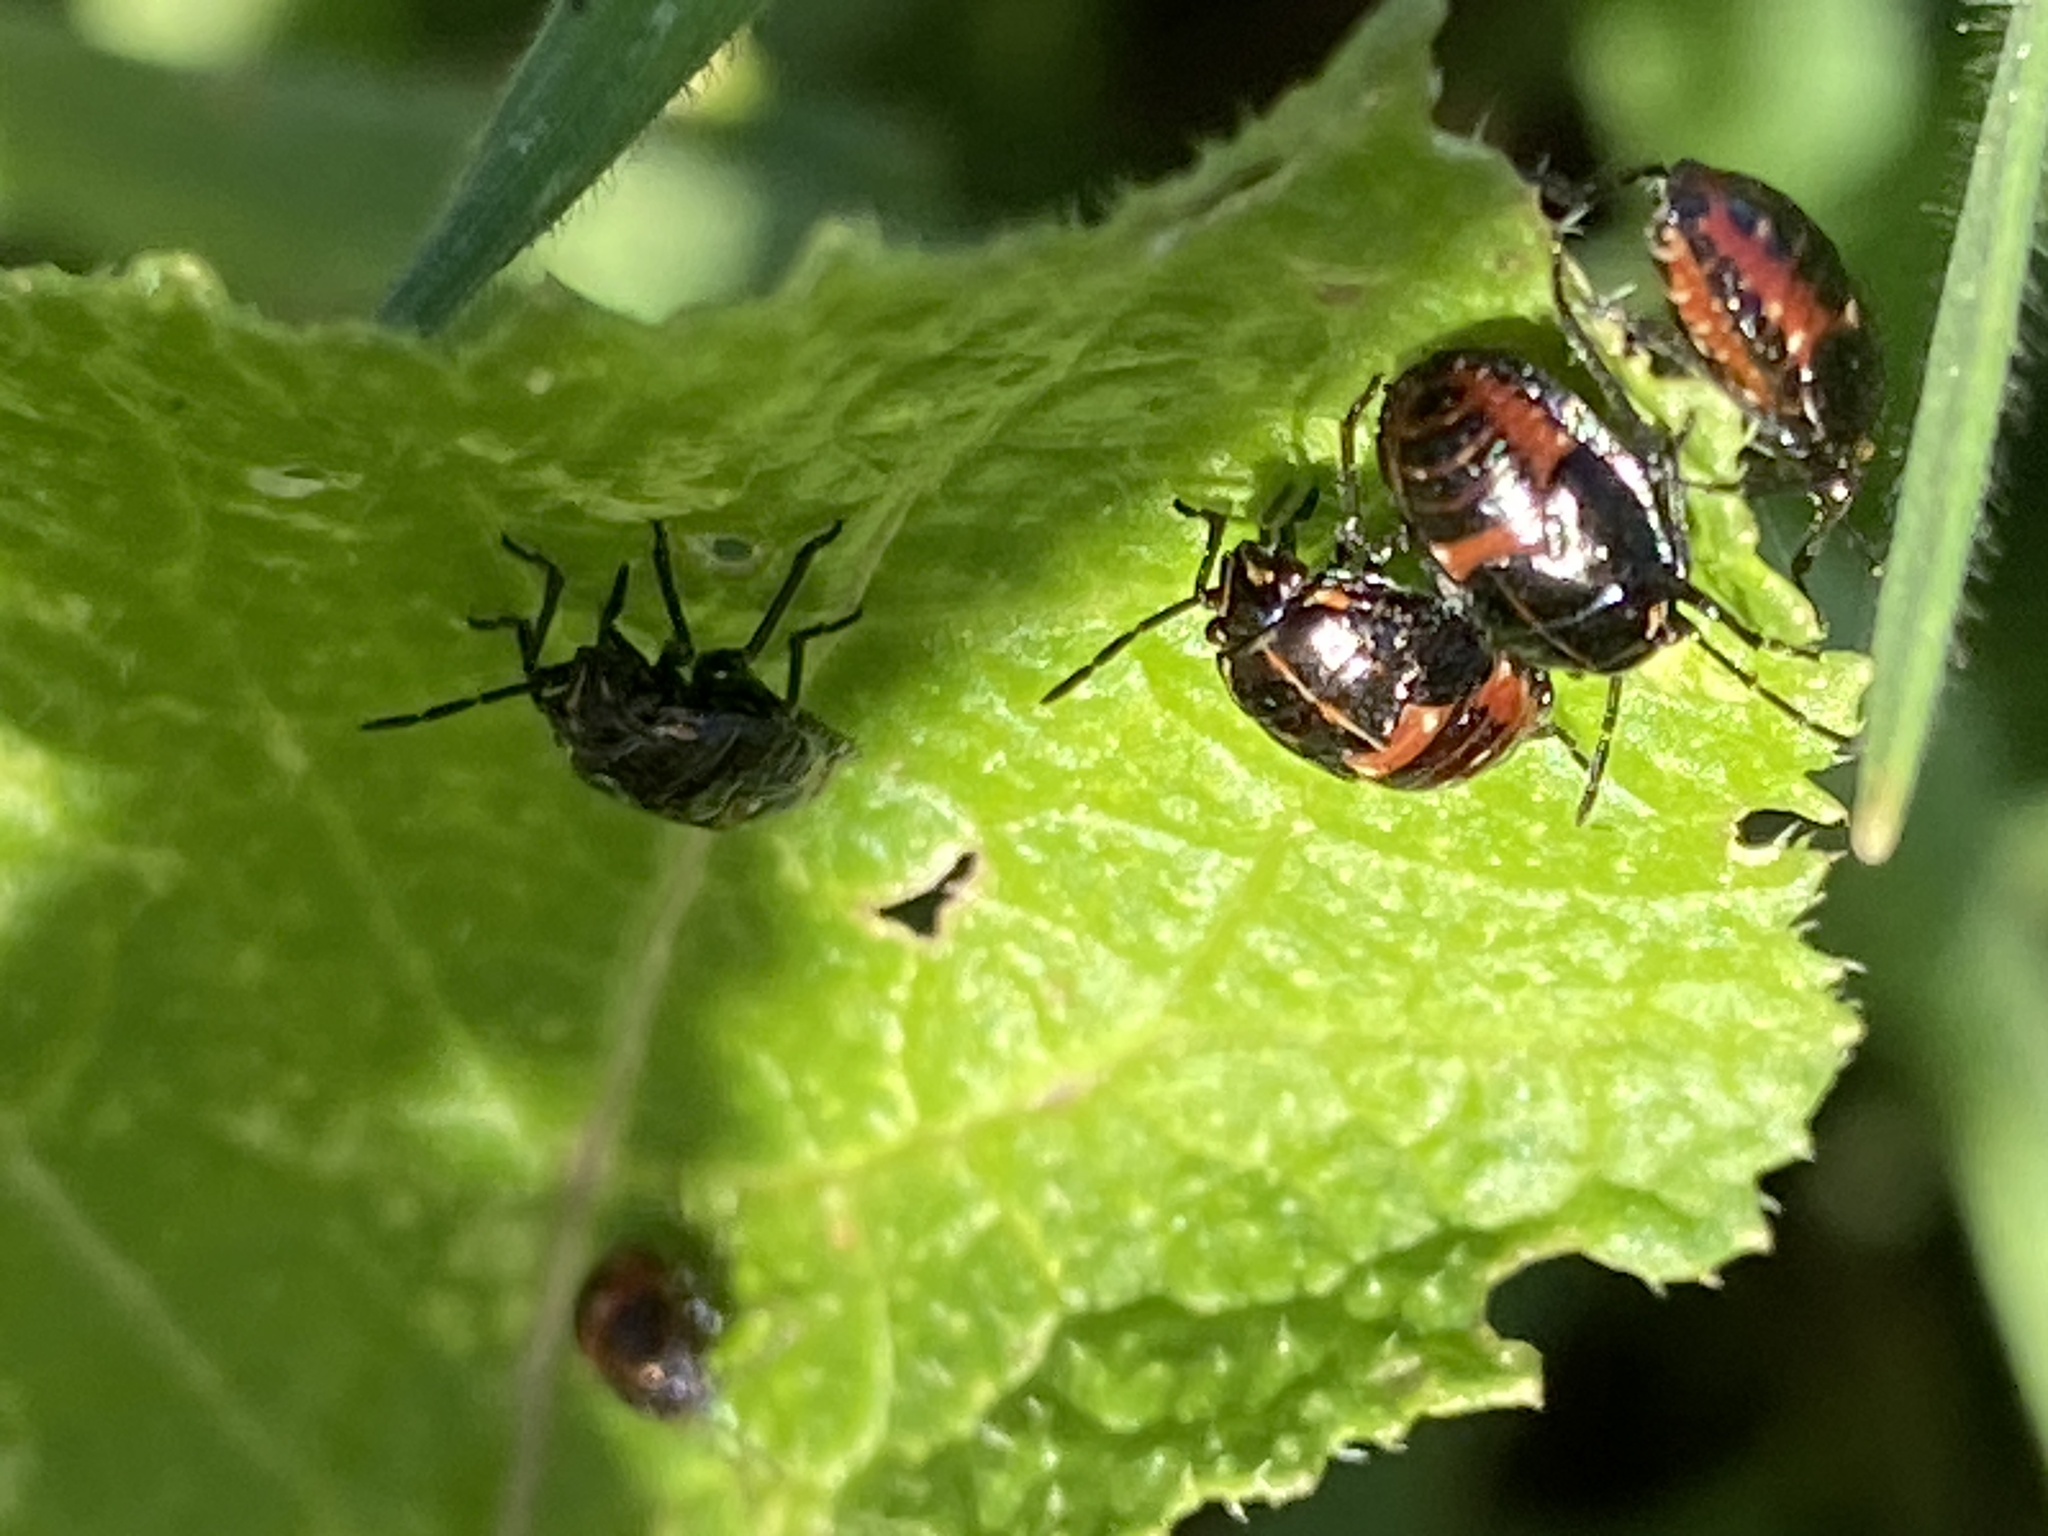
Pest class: stink_bug